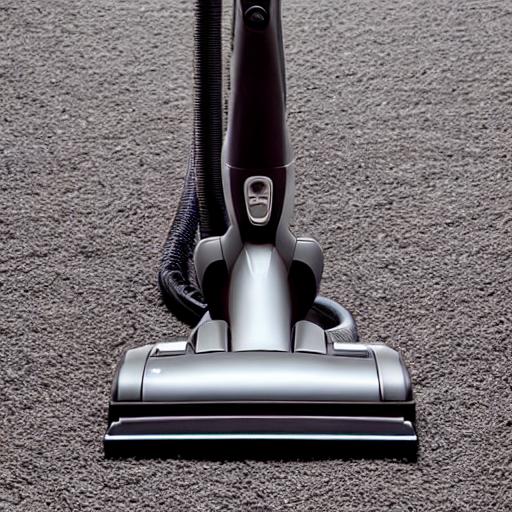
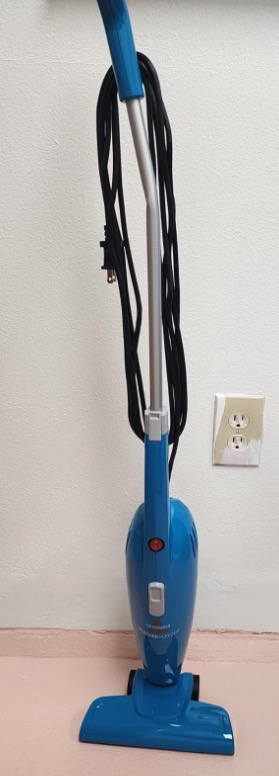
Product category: items_vacuum
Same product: no